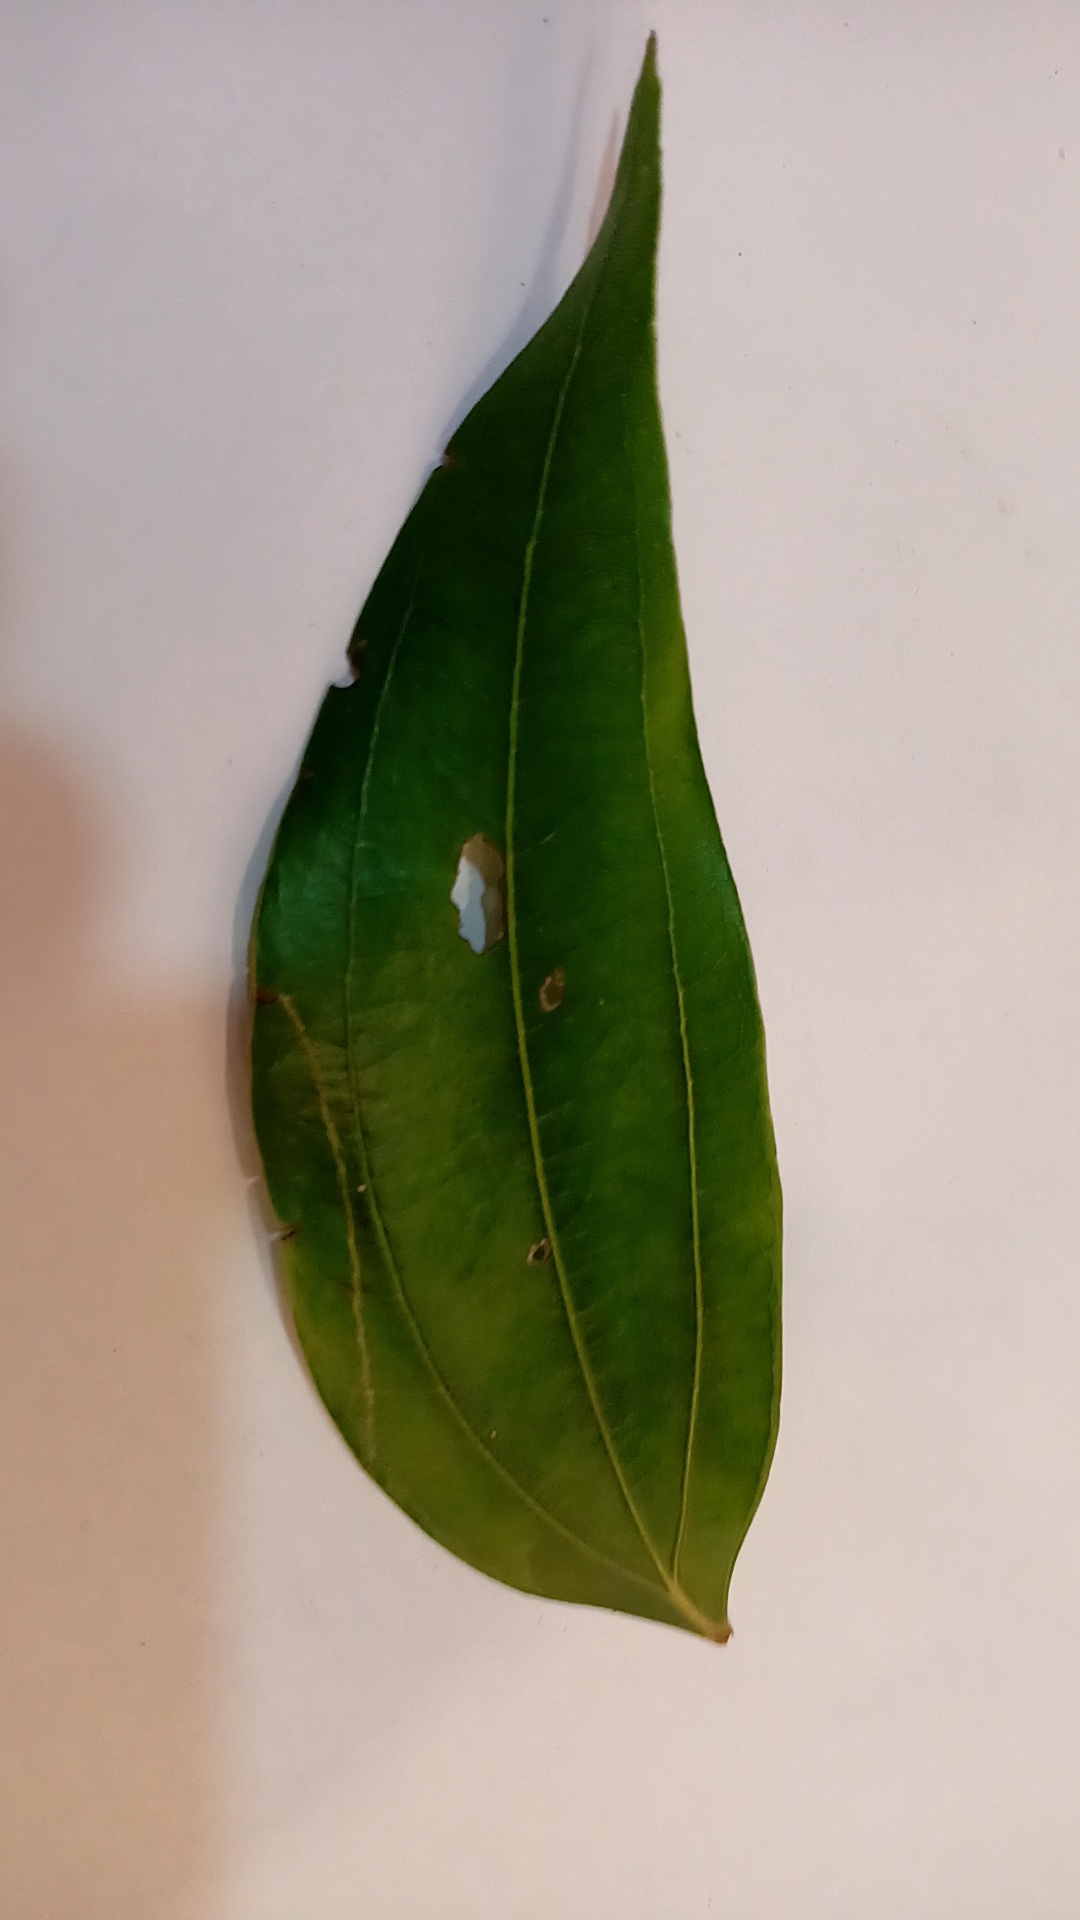
Label: Disease